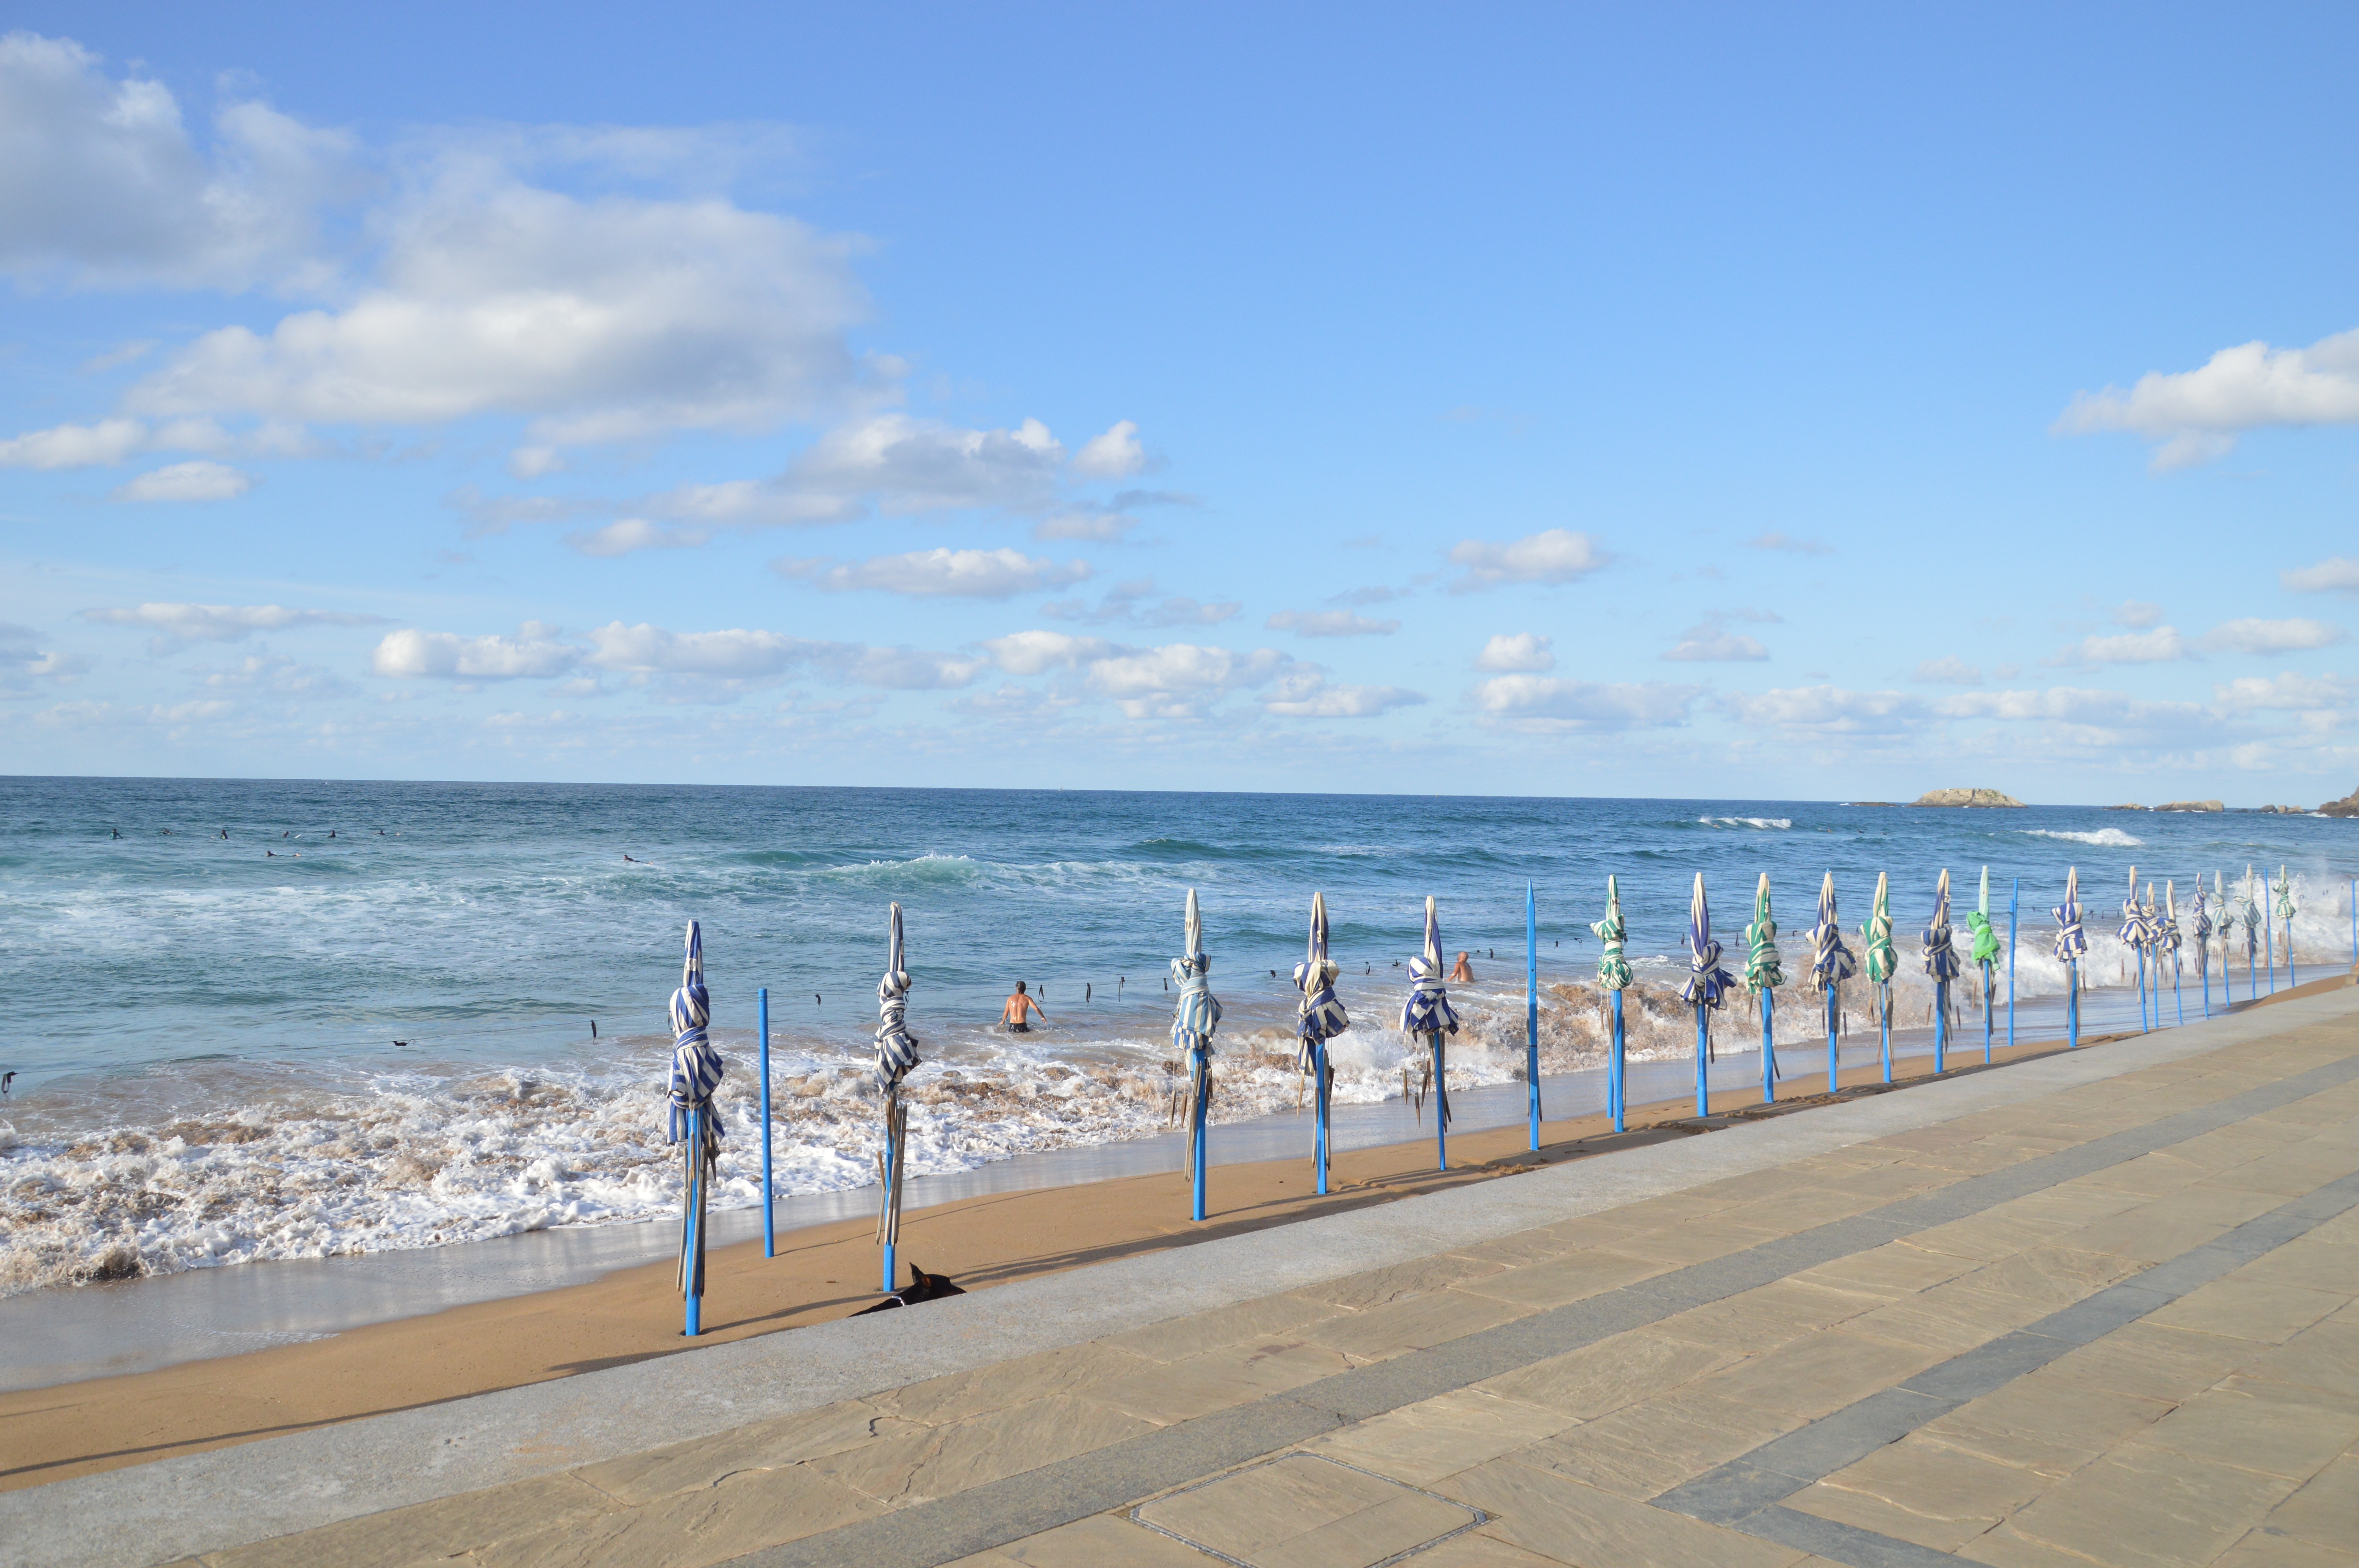
beach, landscape, sea, coast, nature, sand, ocean, horizon, sky, boardwalk, sun, shore, wave, pier, walkway, vacation, bay, blue, body of water, clouds, breakwater, cape, sunshade